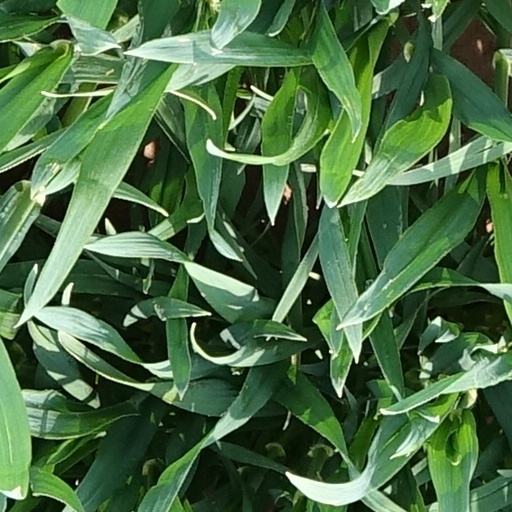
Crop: wheat